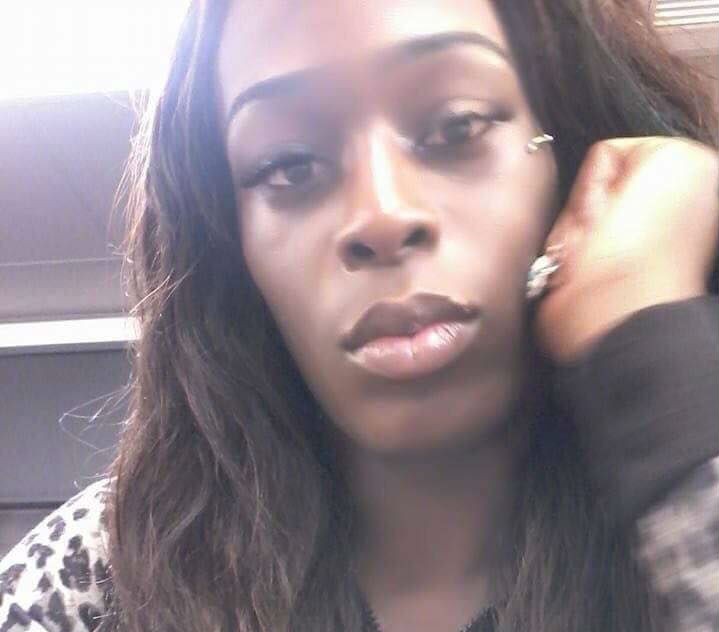
Gender: women